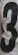
Number: 3